Emeline Piggott

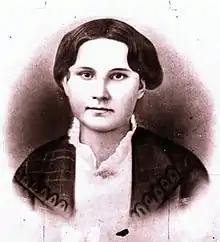

Emeline Jamison Pigott (December 15, 1836 – May 26, 1919) was a spy for the Confederate States Army during the American Civil War. For several years, she hid contraband messages in her skirt and carried them between New Bern, North Carolina (NC), and local sea ports. United States (U.S.) military and civilian law enforcement almost caught her several times. In February 1865, U.S. Army Provost Marshal Major Graves arrested her for treason against the United States on the charge of espionage - blockade running. The U.S. Army released her some time later to her home.